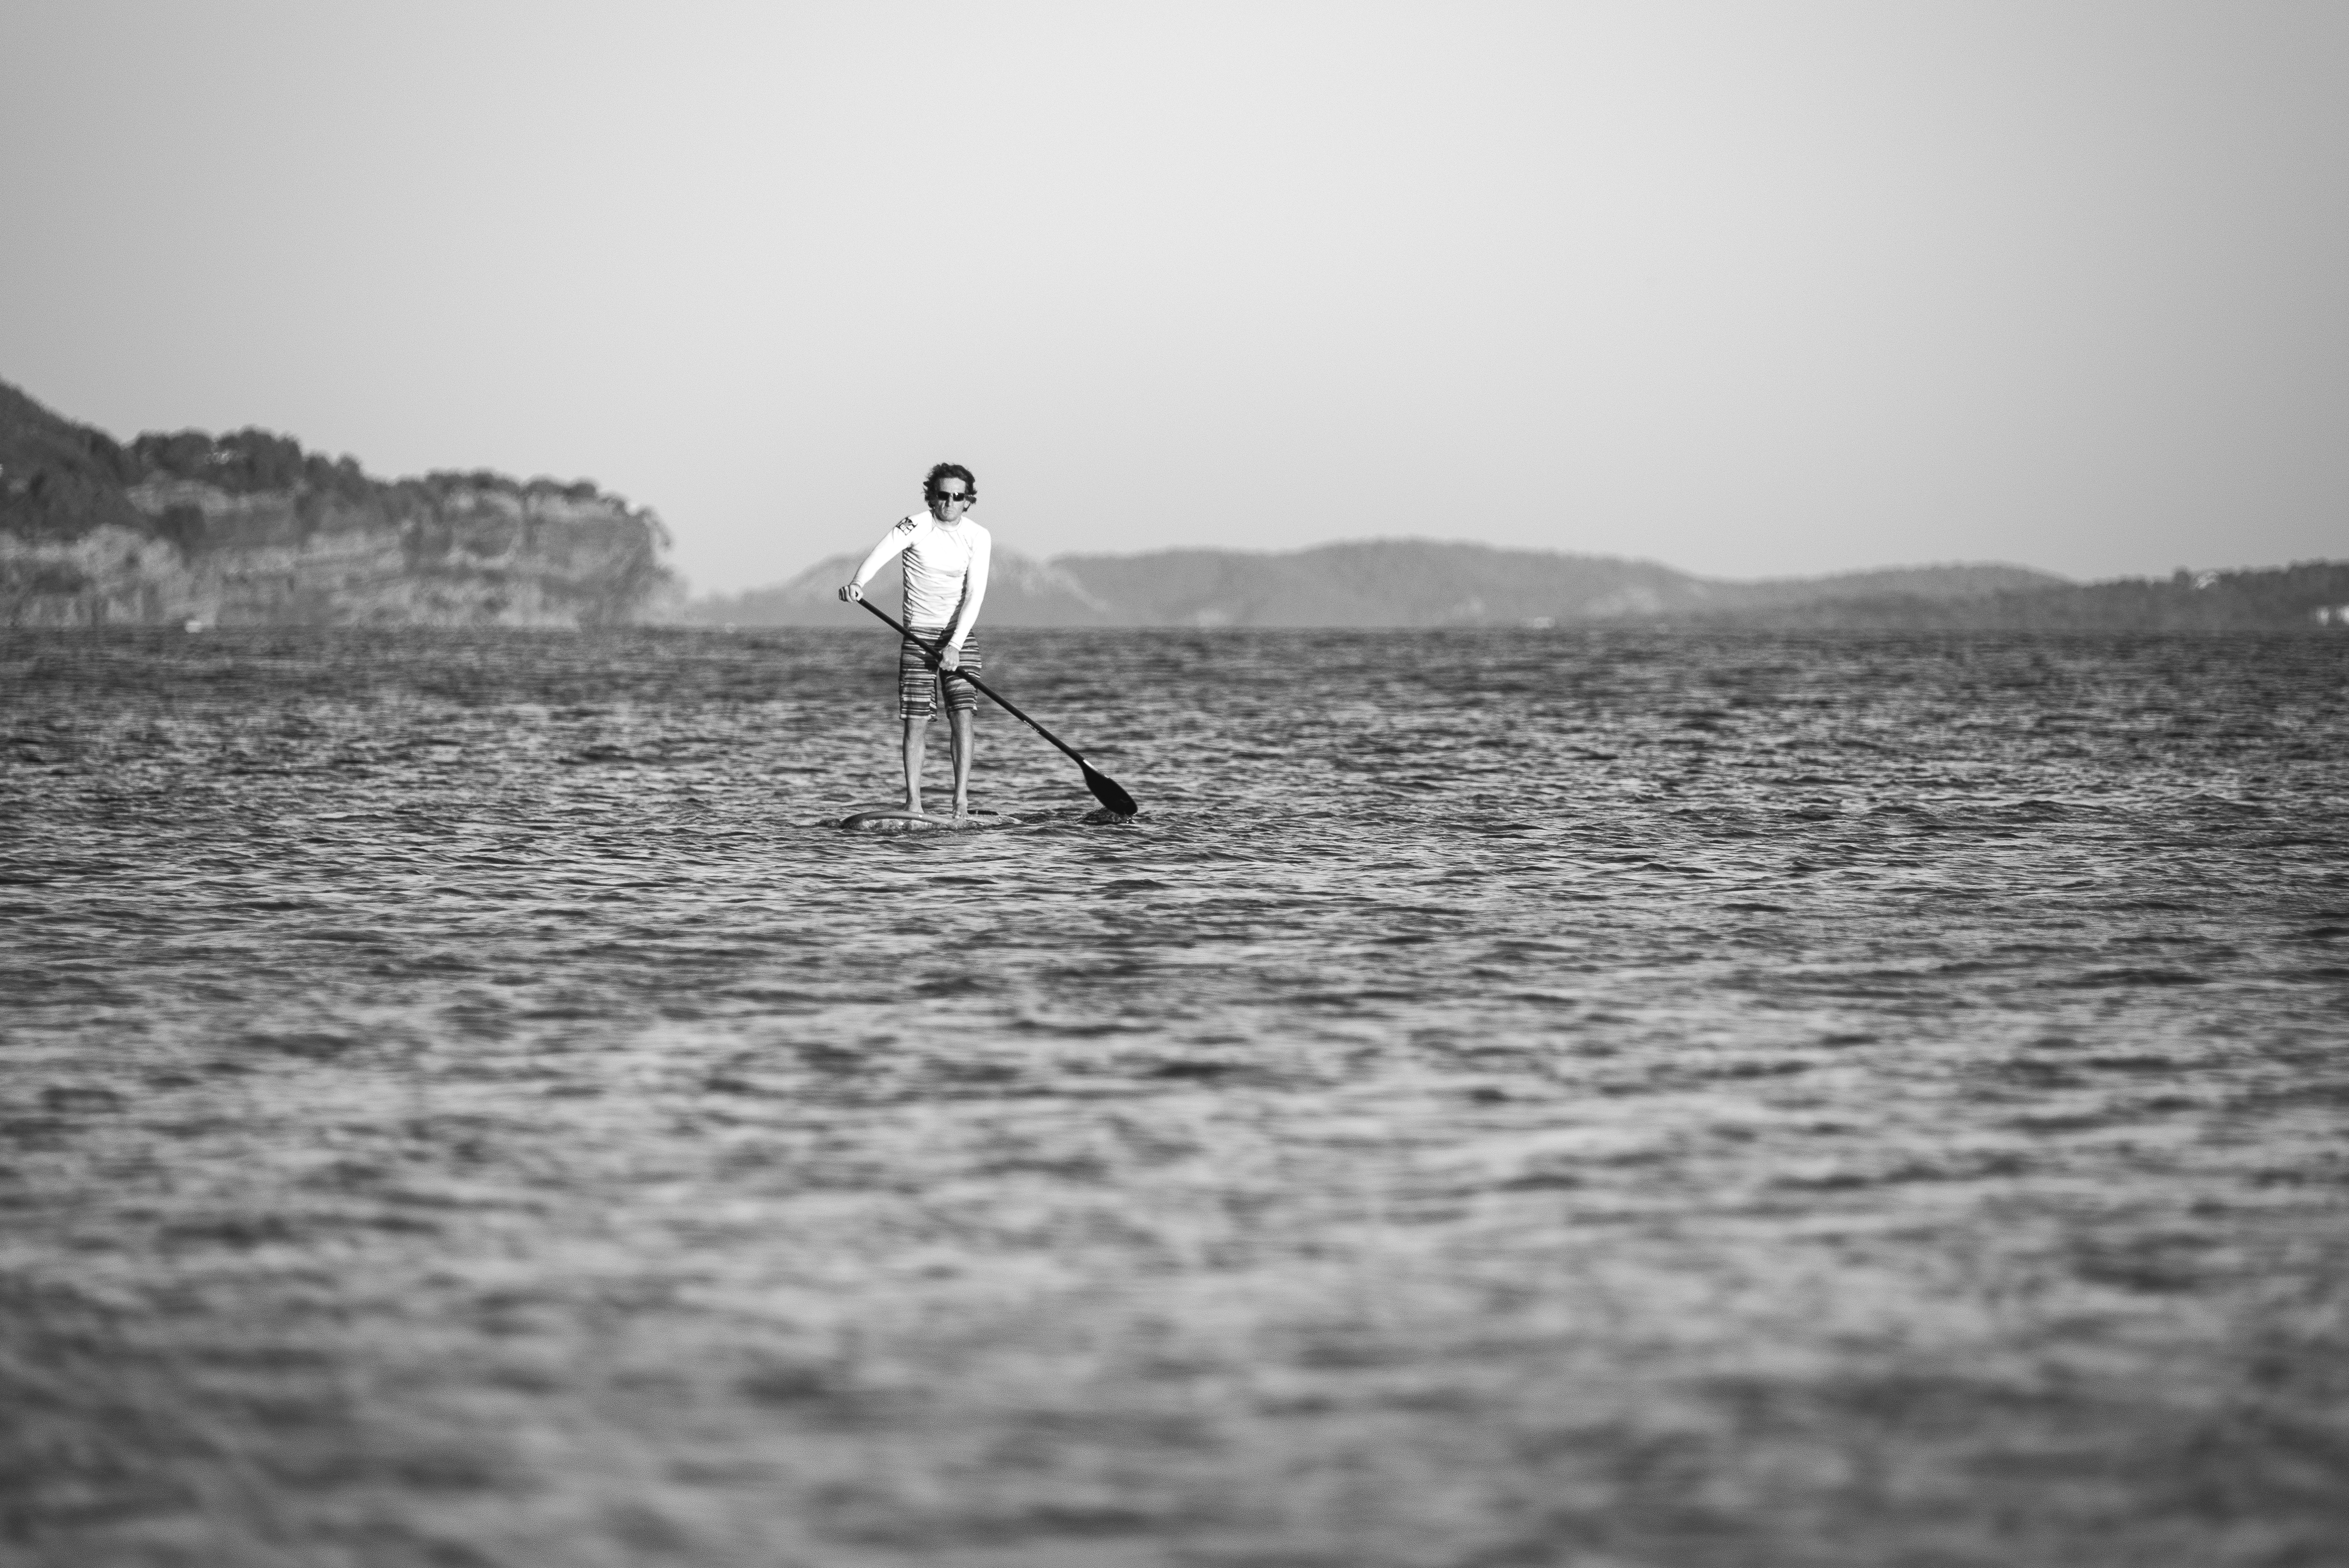
sea, water, outdoor, ocean, person, black and white, board, sport, photography, shore, wave, wind, summer, vacation, recreation, surfing, paddle, holiday, exercise, monochrome, lifestyle, fitness, activity, stand, fun, boating, paddling, paddleboard, sup, stand up paddling, monochrome photography, mudflat, surfing equipment and supplies